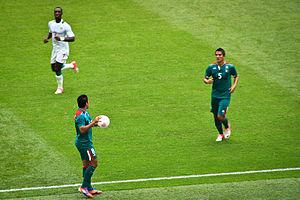
Le football est un des vingt-six sports officiels aux Jeux olympiques de 2012. Il y a deux compétitions, une féminine et une masculine. La compétition masculine réunit seize participants et comprend quatre groupes de quatre équipes au premier tour, suivi de quarts de finale, demi-finales et finales du 26 juillet au 11 août 2012. Vingt-septième édition d’une épreuve de football lors de Jeux olympiques, il ne s’agit cependant que de la vingt-cinquième à être reconnue par le CIO et la vingt-troisième par la FIFA.
Pape Moussa Konaté est un footballeur international sénégalais, né le 3 avril 1993 à Mbour. Il évolue en tant qu’attaquant dans le club d'Amiens.